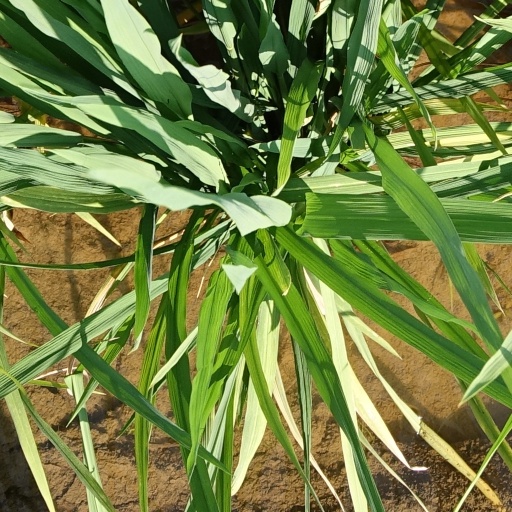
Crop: rice